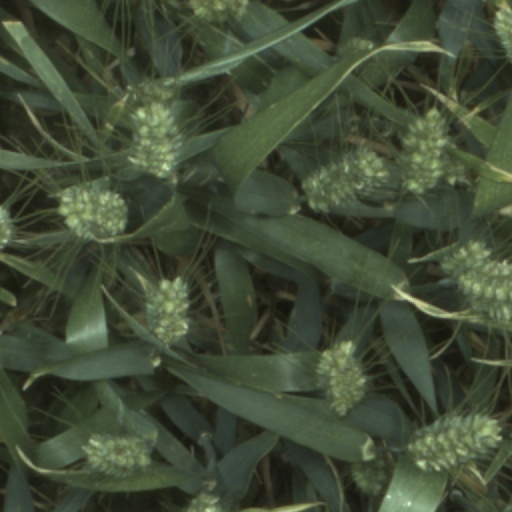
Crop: wheat